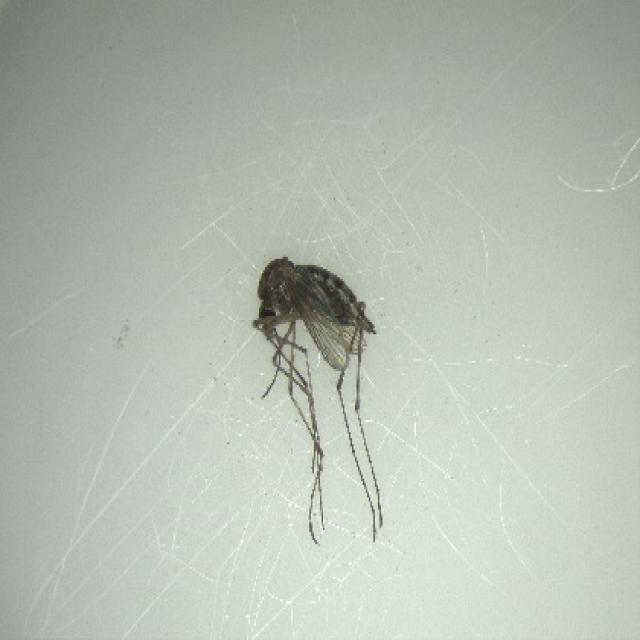
Species: aedes_vexans